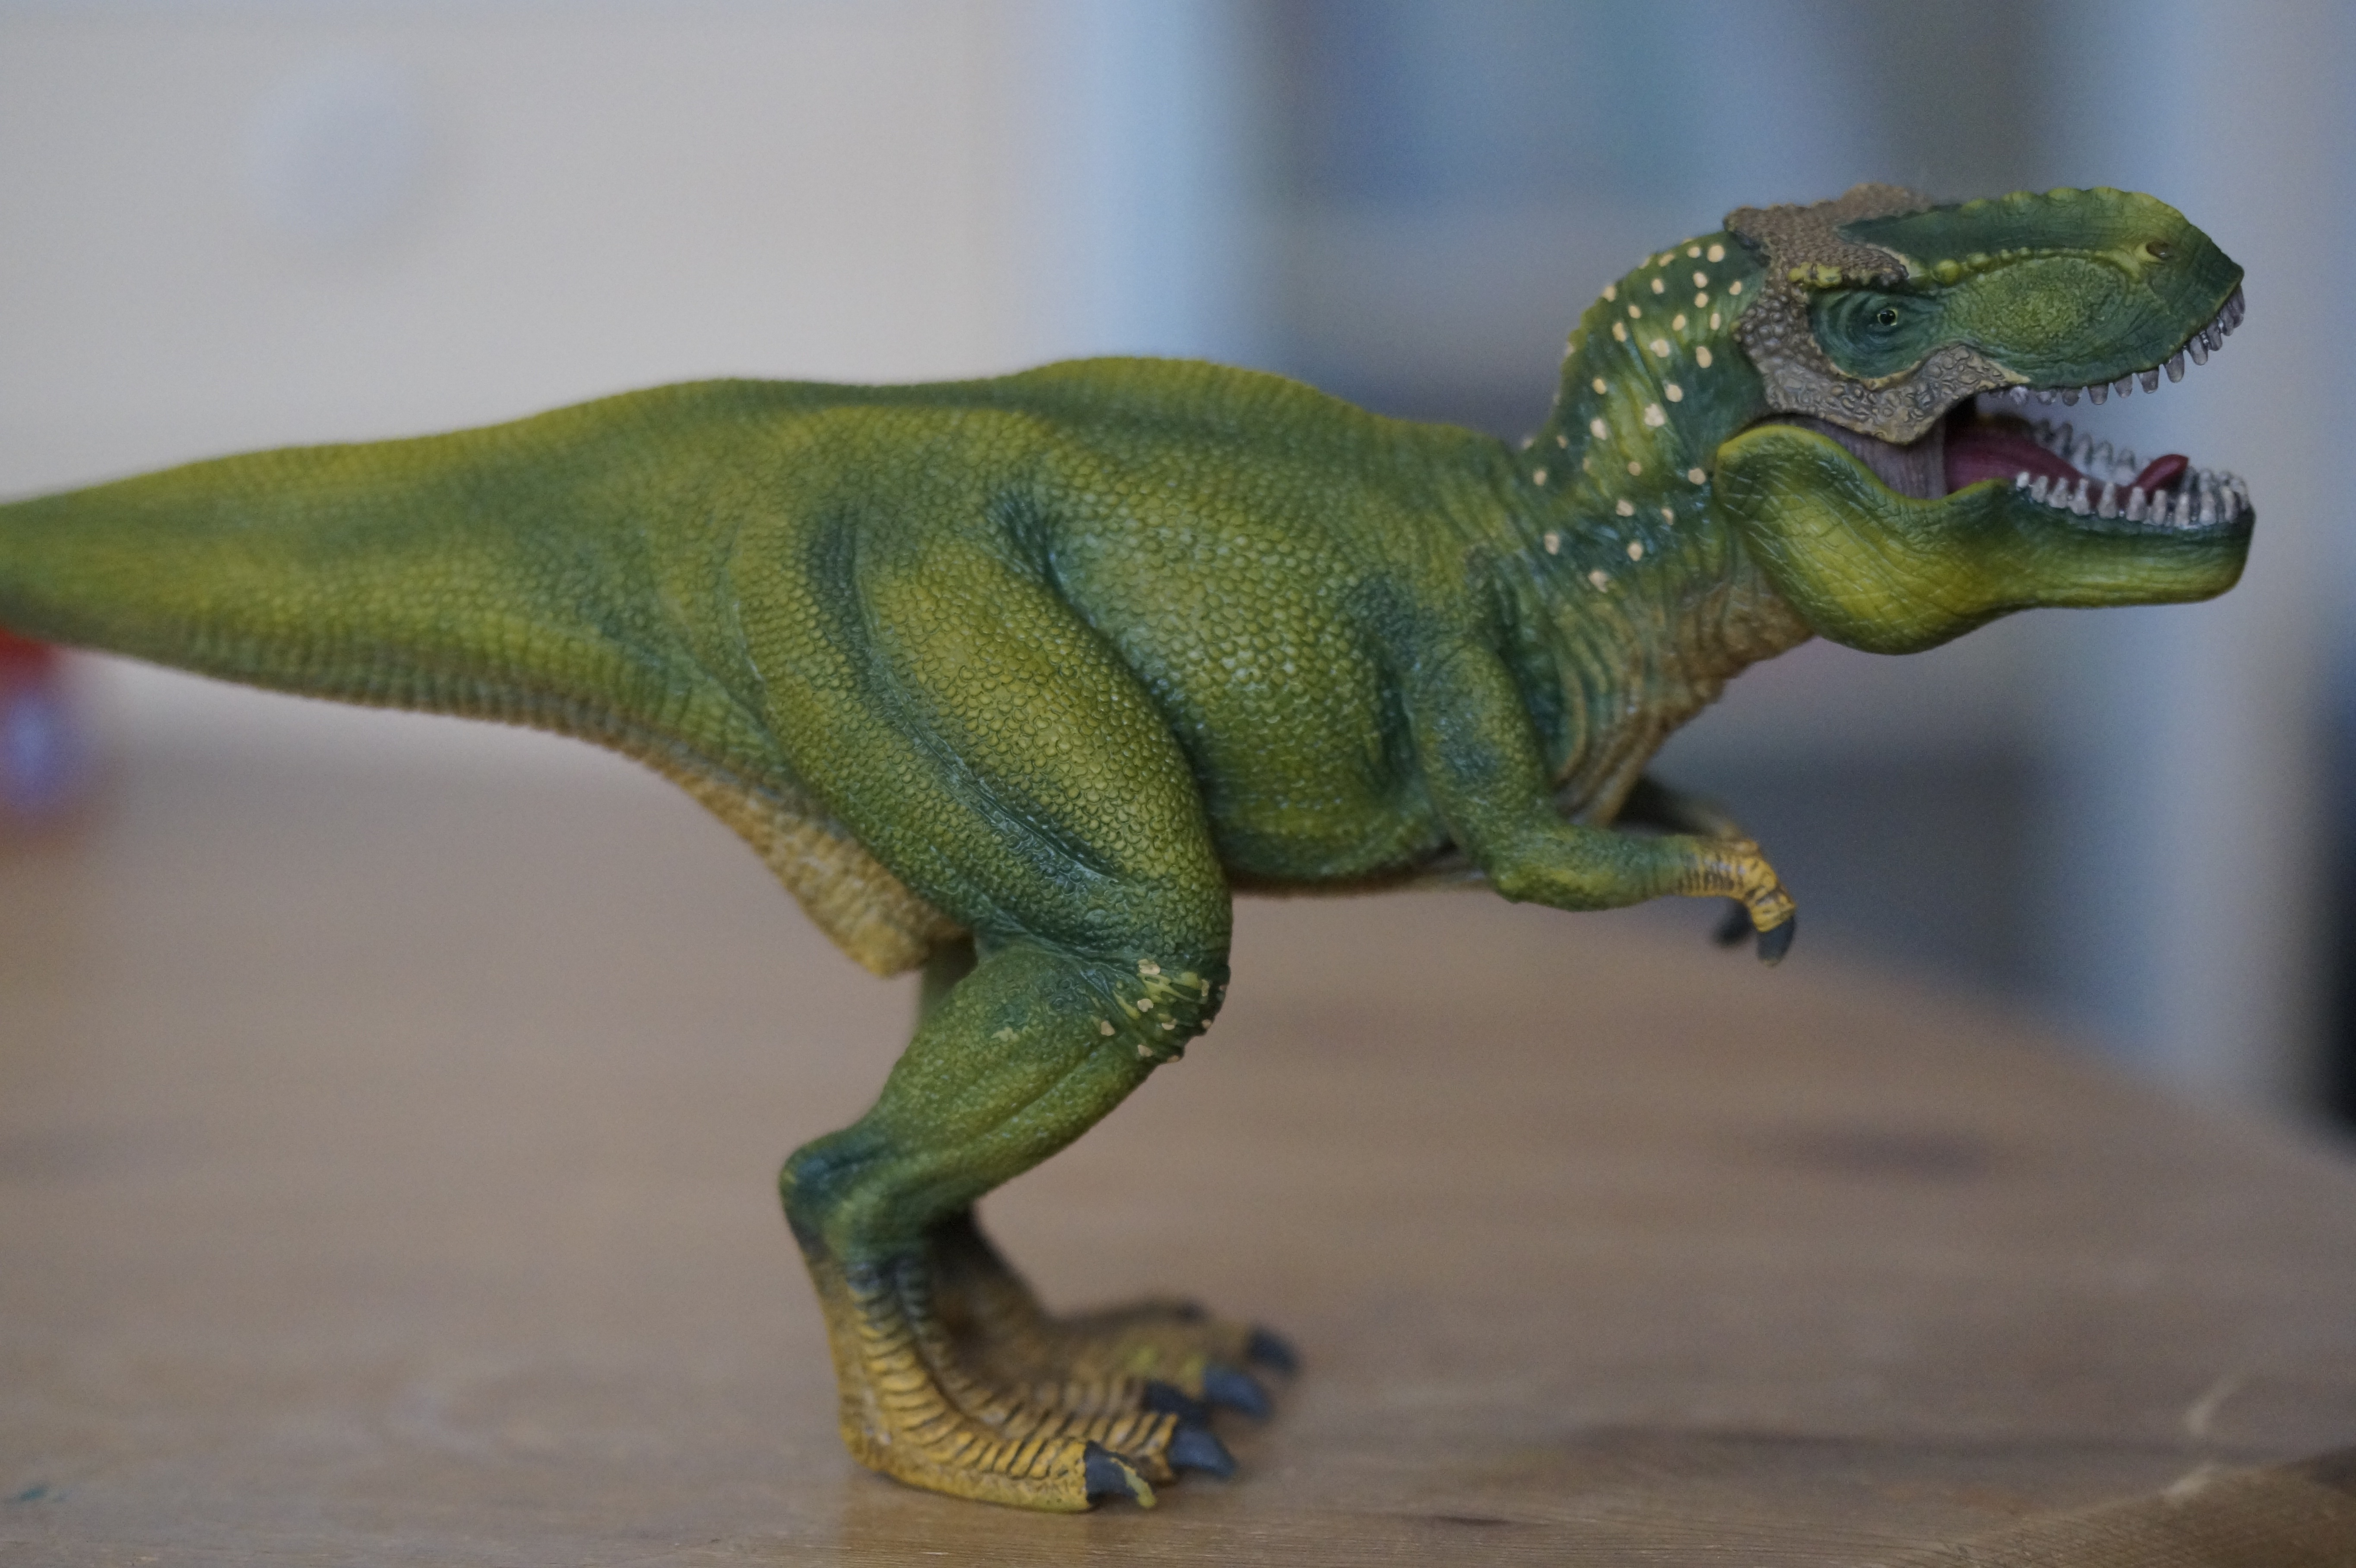
animal, predator, reptile, fauna, tyrannosaurus rex, children, toys, dragon, replica, dinosaur, dangerous, tyrannosaurus, carnivores, dino, prehistoric times, giant lizard, t rex, carnivorous dinosaurs, schleichtier, velociraptor